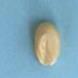
Maize quality: Good